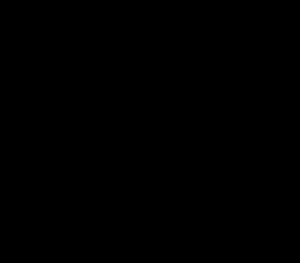
Thalès de Milet, appelé communément Thalès, est un philosophe et savant grec, né à Milet vers 625-620 av. J.-C. et mort vers 548-545 av. J.-C. dans cette même ville.